Leadville, Colorado

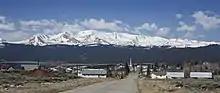
Mount Massive and Leadville from 6th Street

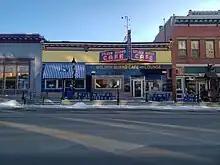
Restored Golden Burro Cafe and Brass Ass Saloon, December 2022 (Leadville, Colorado)

Leadville was founded in 1877 by mine owners Horace Tabor and August Meyer at the start of the Colorado Silver Boom. Tabor's house was also built in 1877, at 116 E. 5th Street. The town was built on desolate flat land below the tree line. The first miners lived in a rough tented camp near the silver deposits in California Gulch. Initially, the settlement was called "Slabtown", but when the residents petitioned for a post office, the name "Leadville" was chosen. By 1880, Tabor and Meyer's new town had gas lighting, water mains, of streets, five churches, three hospitals, six banks, and a school for 1,100 students. Many business buildings were constructed with bricks hauled in by wagons.